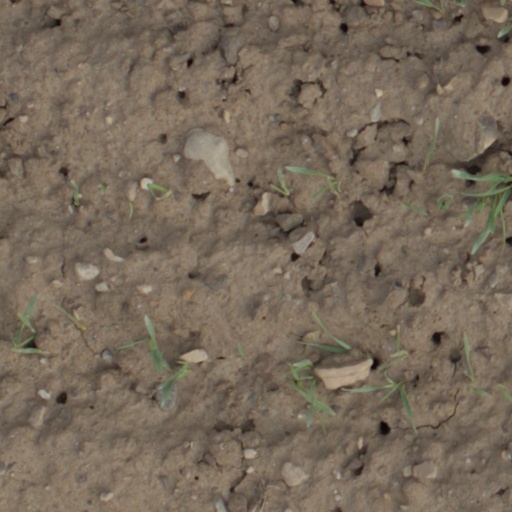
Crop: wheat